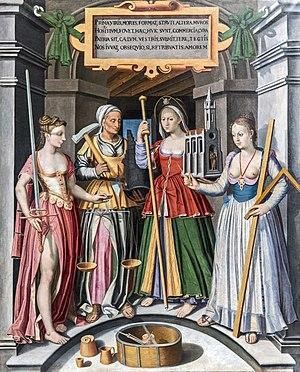
Le capitoulat de Toulouse est la forme d'administration communale qui a dirigé la ville de Toulouse aux périodes médiévales et modernes, de 1147 à 1789. Les magistrats de la ville étaient les capitouls, élus chaque année par les différents quartiers de la ville, afin de constituer le conseil municipal ou Consistoire.